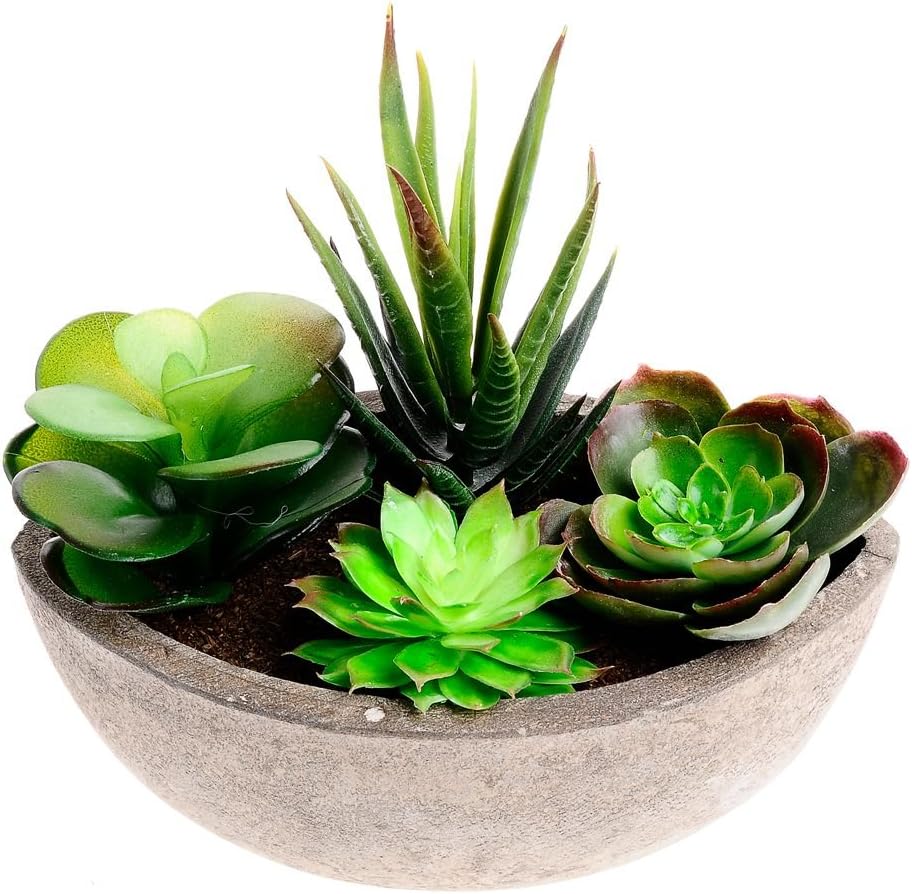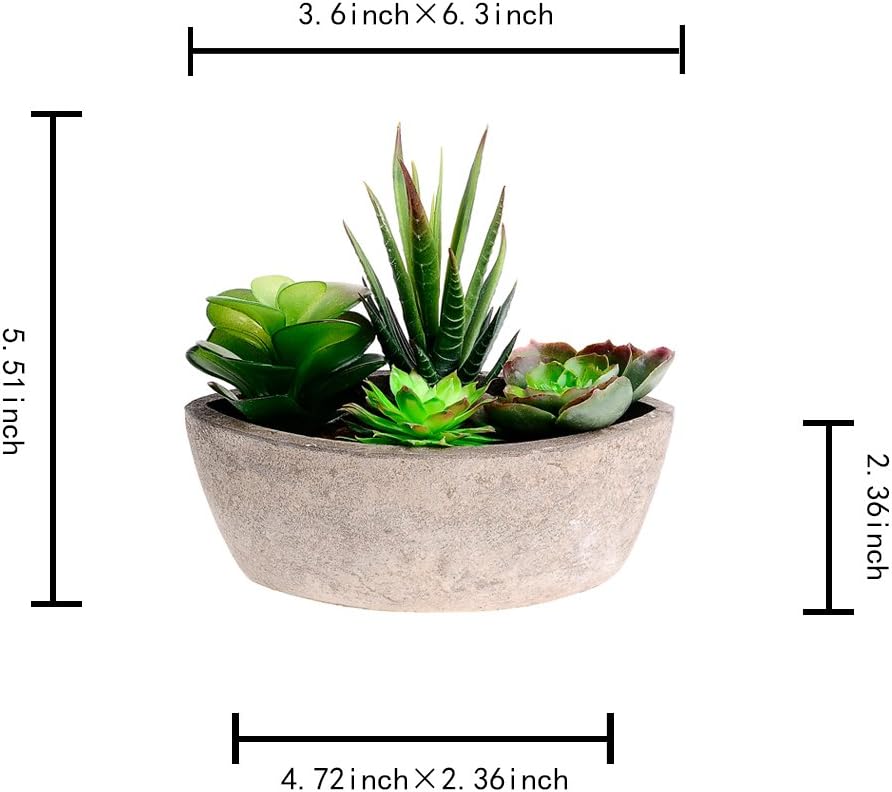
Decorative Faux Succulent Artificial Succulent Cactus Fake Cacti Plants with Gray Pots
Category: Amazon Home
With this beautiful planter pot, you can bring the vibrant greenery of the garden into your home interior without any of the mess. The realistic-looking succulent plants arranged in the sleek and modern ceramic pot make a stylish centerpiece or decorative accent for any tabletop, windowsill, or other space. Bring the garden into your home without worrying about the mess or maintenence with this artificial succulent plant set.
Features: A modern and sophisticated plant pot containing a variety of vibrant and realistic-looking faux succulent plants. | Gives that perfect touch of garden life to your space without any of the mess or maintenance. | Approximate Dimensions (in inches): 6 H X 6 Diameter.